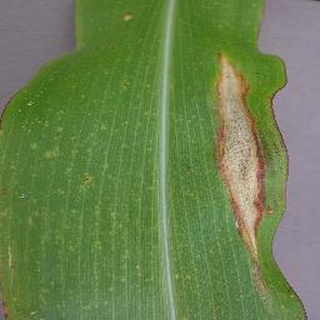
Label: corn_northern_leaf_blight